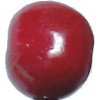
Label: Cherry 2